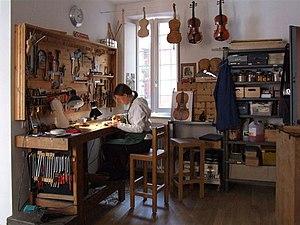
La lutherie artisanale traditionnelle de Crémone est un artisanat typique de Crémone où les instruments à cordes frottées comme les violons, altos, violoncelles et contrebasses sont fabriqués depuis le XVIᵉ siècle.
Un luthier est un artisan qui fabrique, répare et restaure les instruments de musique cordes pincées ou frottées tels que les violons, altos, violoncelles, guitares, guitares électriques, etc. Le terme dérive de luth.